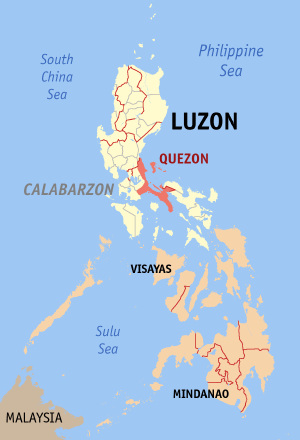
Quezon est une province des Philippines, située sur l'île de Luçon. Elle tire son nom de Manuel Luis Quezón, artisan de l'indépendance du pays.